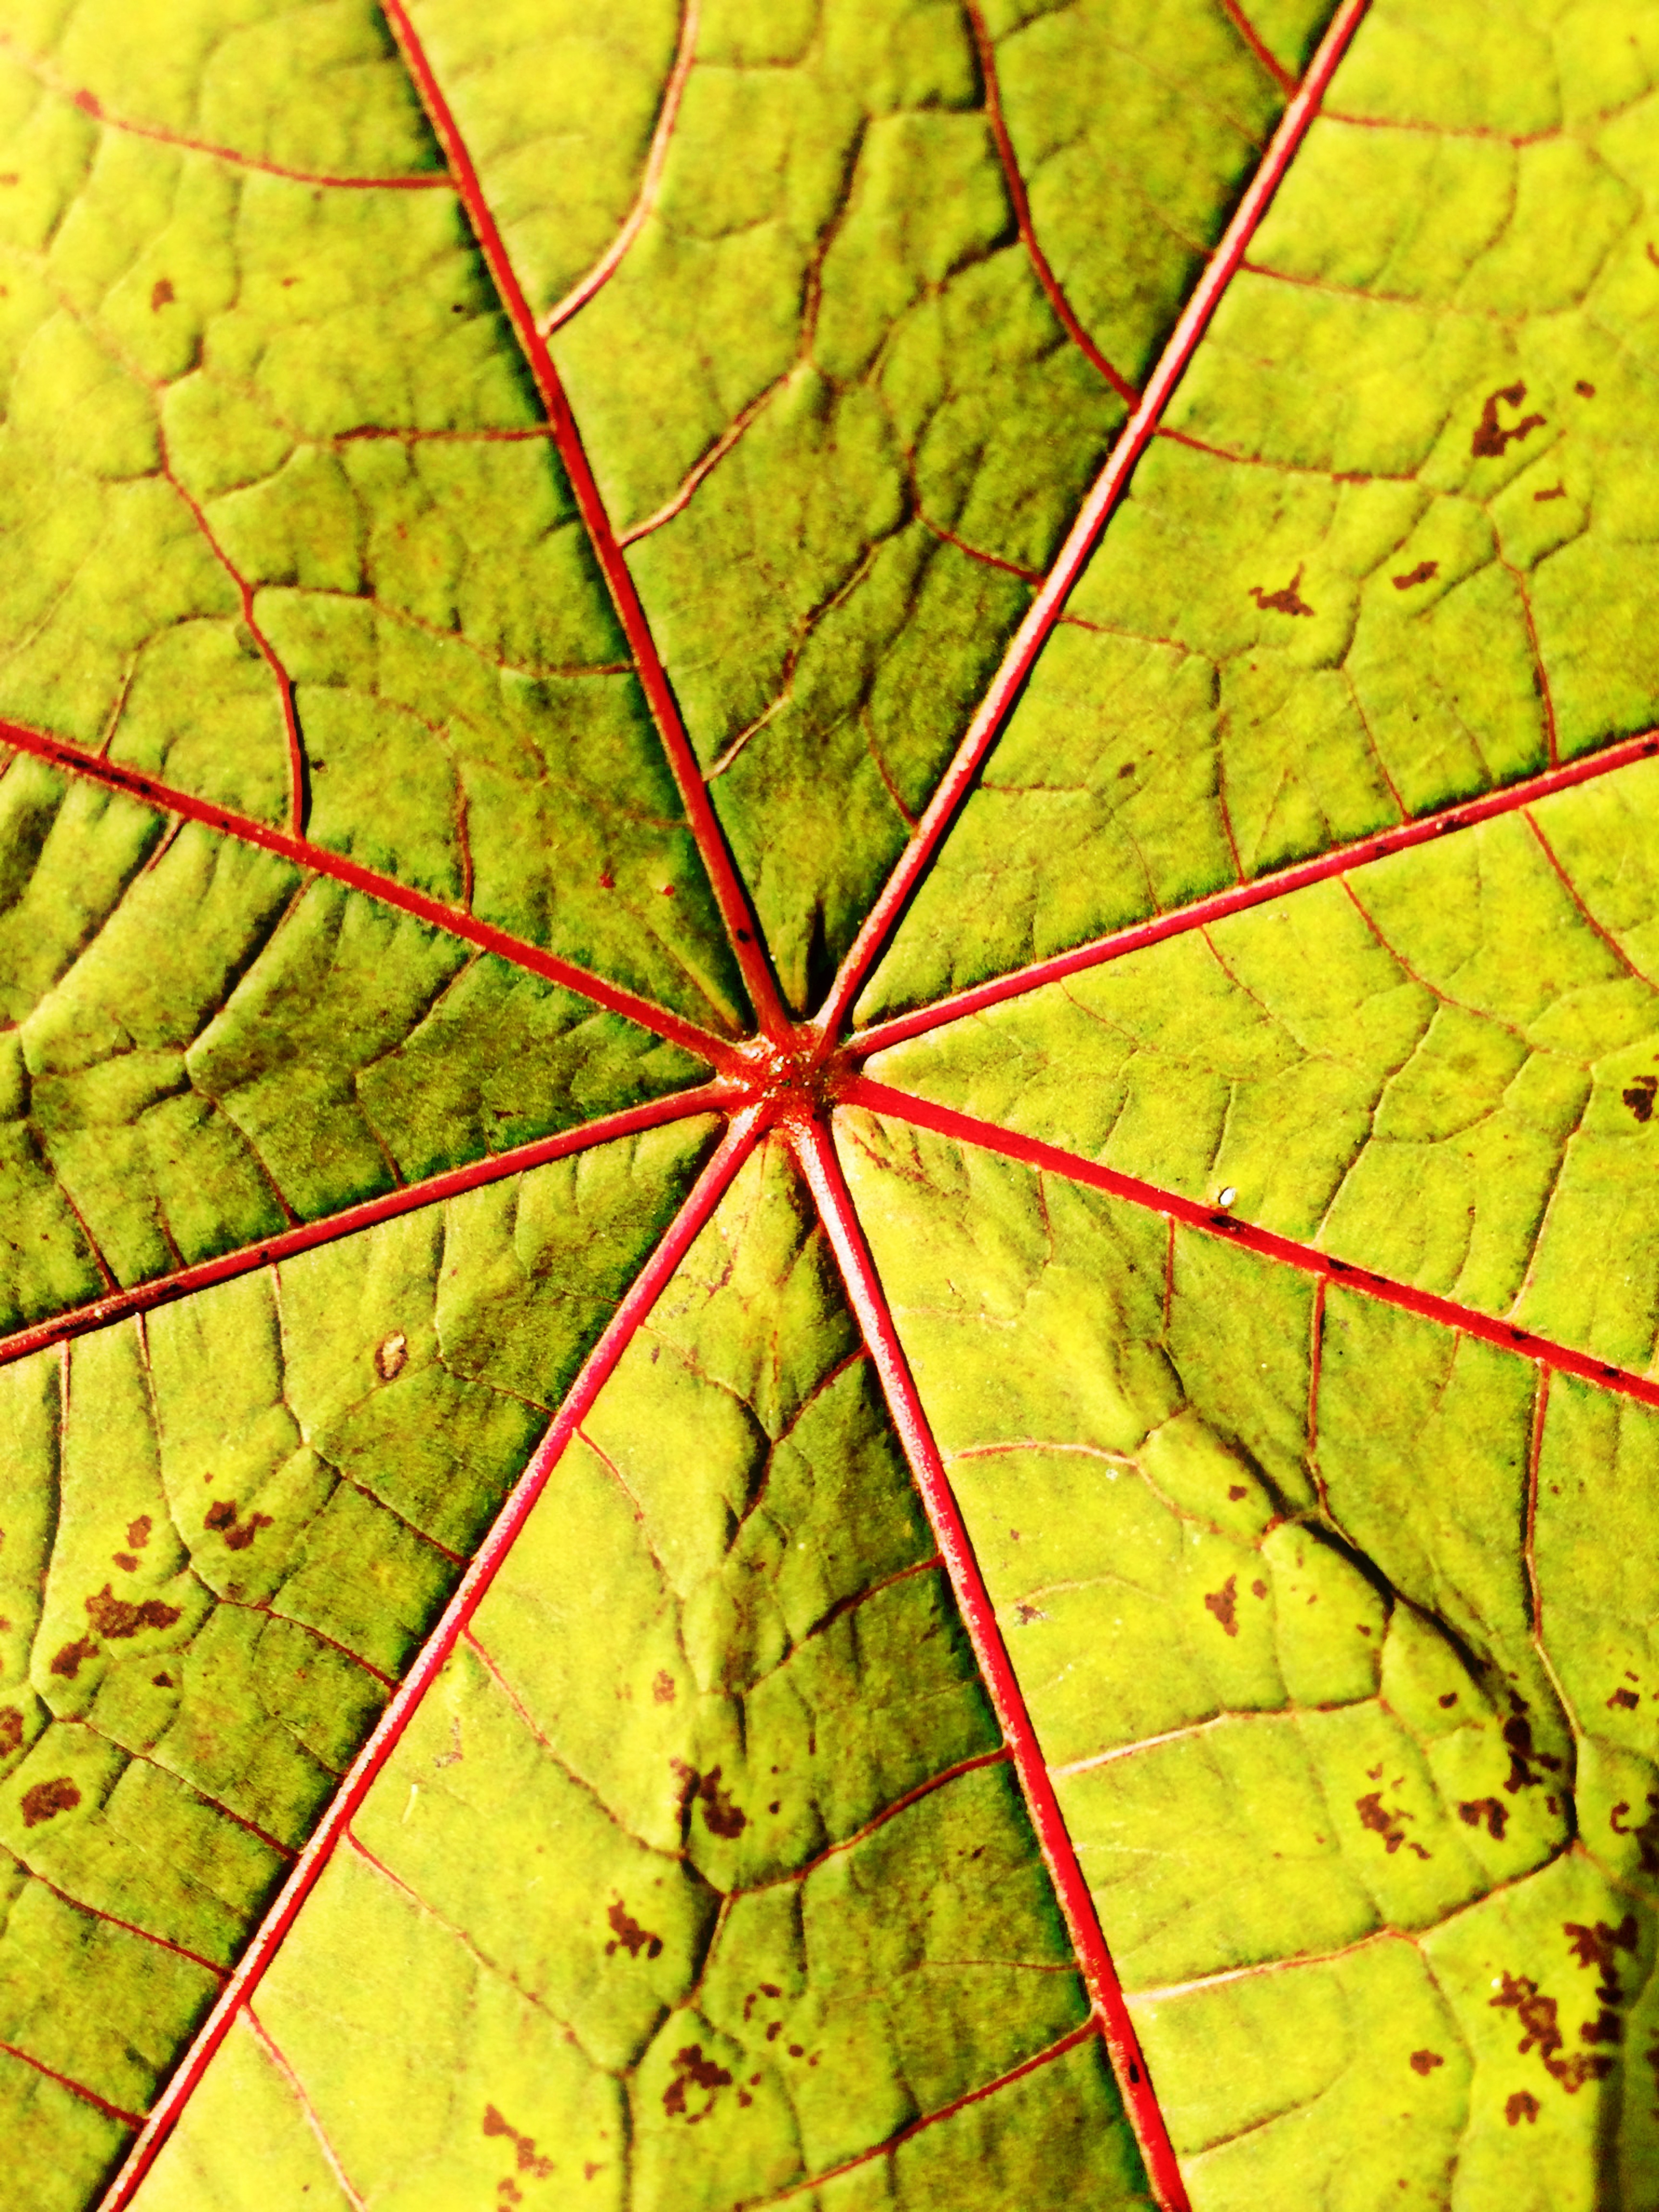
tree, nature, branch, plant, sunlight, texture, leaf, flower, bush, line, green, macro, autumn, park, soil, botany, yellow, garden, circle, maple tree, maple leaf, gourd, close up, symmetry, ornamental shrub, macro photography, ornamental plant, city park, spurge, plant stem, woody plant, wonder tree